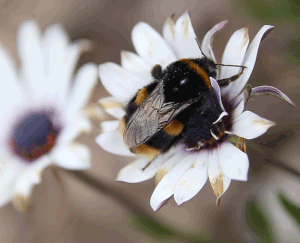
Les bourdons, genre Bombus, sont des insectes sociaux volants de la famille des Apidae. Comme l'abeille mellifère, les différentes espèces de bourdons se nourrissent du nectar des fleurs et récoltent le pollen pour nourrir leur larves. Ce sont des animaux utiles pour la faune et la flore en contribuant à la pollinisation.